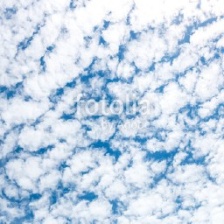
Cloud type: Cirrocumulus